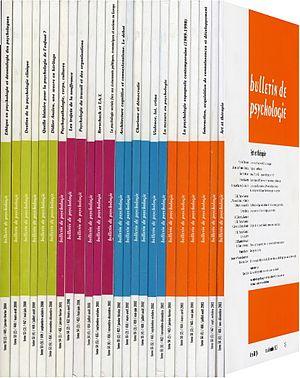
Collection bulletin de psychologie
Le Bulletin de psychologie est une revue scientifique française de psychologie, à diffusion internationale, présente dans une quarantaine de pays. Elle s'adresse aux professionnels des diverses sous-disciplines de la psychologie, et publie six numéros par an.